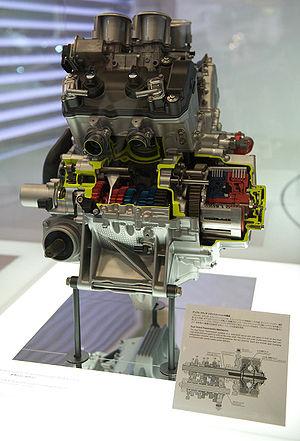
Moto routière sportive, la VFR de la gamme Honda s'est vu attribuer le titre de « reine des motos » par certaines critiques journalistes. Sa fiabilité, sa qualité de finition et sa neutralité de caractère en font une moto renommée. Elle utilise des moteurs à quatre cylindres en V d'une cylindrée variant de 400 à 1 200 cm³. Ces moteurs sont dérivés de ceux équipant les Honda VF750C dès 1982 eux-mêmes dérivés des NR500 de compétition. L'architecture en V constitue un bon compromis entre la performance d'un 4-cylindres en ligne et le caractère, les vibrations, la compacité d'un bicylindre.